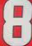
Number: 8